Chichibu Shrine

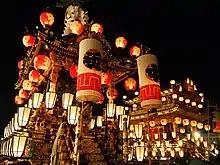
Chichibu's annual night festival

The shrine hosts a number of events. The rice-planting festival takes place annually on April 4. The mid-summer Kawase Festival is celebrated on July 19 and 20. The Banba-machi Suwa Shrine festival is not annual, but occasional. It resembles the Onbashira festival of the Suwa Taisha.